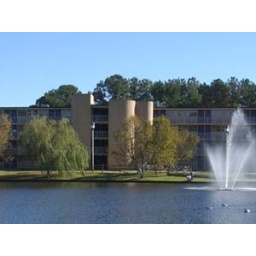
Hall 20! My room in on the seconf floor right behind the tree on the right!